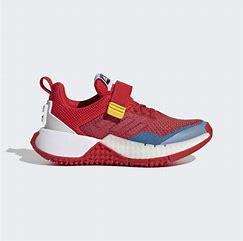
Brand: Adidas
Model: Lego Sport Pro